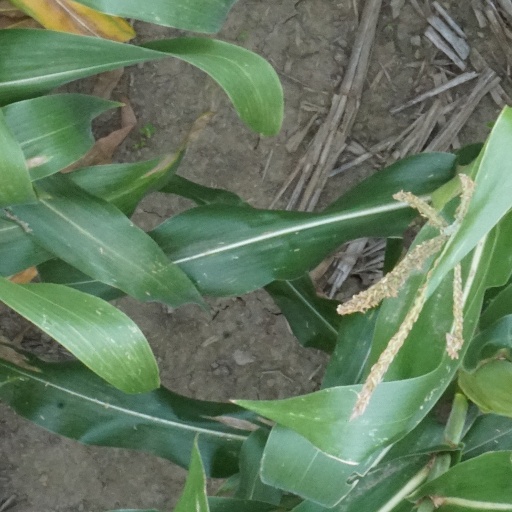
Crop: maize; corn